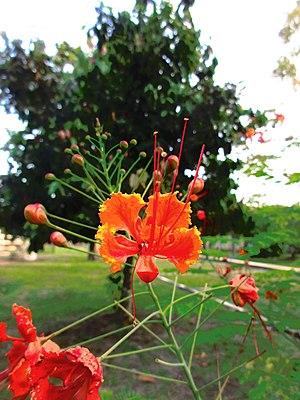
Senegalia loretensis est une espèce d'arbres de la famille des Fabaceae.